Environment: real
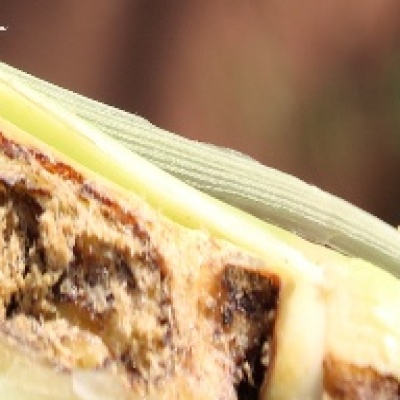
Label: fall_armyworm